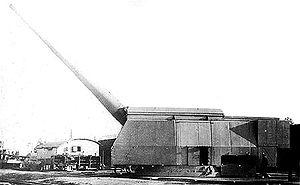
La liste des plus gros canons classé par calibre contient tous les types de canons à travers les âges énumérés dans le sens décroissant de leur calibre. Le développement des super-canons peut être divisé en trois périodes, en fonction du type de projectiles utilisés :